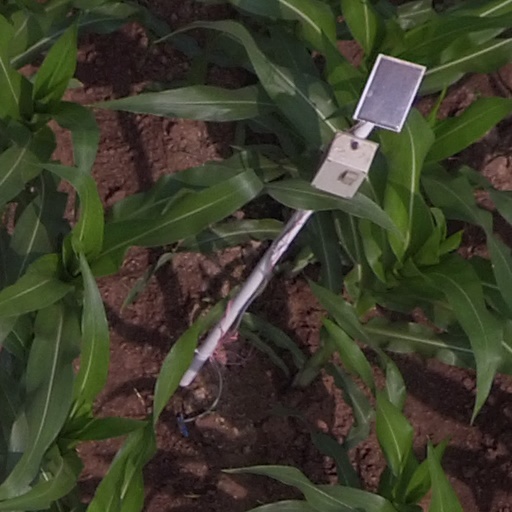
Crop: maize; corn